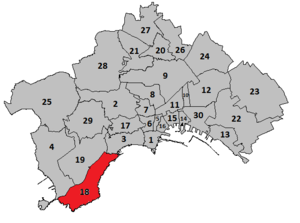
Le Pausilippe est une banlieue collinaire résidentielle en bord de mer, située au nord ouest de la baie de Naples. Frazione jusqu'en 1925, elle est depuis intégrée administrativement comme quartier.